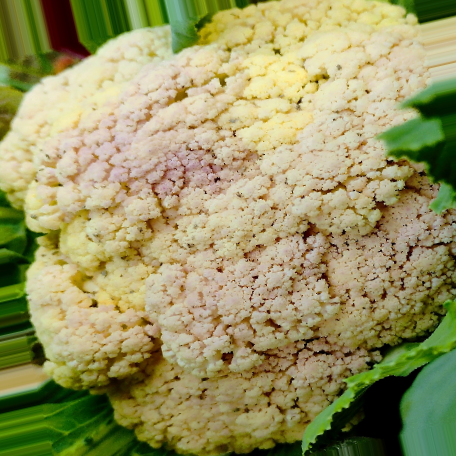
Label: Bacterial spot rot